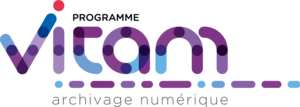
Logo du logiciel libre Vitam
Le Programme Vitam est un programme interministériel français d'archivage électronique porté par trois ministères, Europe et Affaires étrangères, Culture, Armées, responsables de la conservation des archives de l’État. Il a été lancé officiellement le 9 mars 2015 sous le pilotage de la Direction interministérielle du numérique et du système d'information et de communication de l'État et du Comité interministériel aux Archives de France. Il a été retenu dans le cadre de l’action : « Transition numérique de l’État et modernisation de l’action publique » du Programme d’investissements d’avenir.